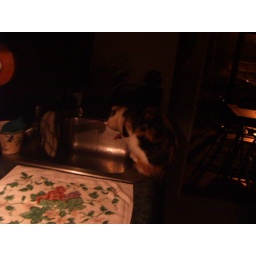
Fascination in the kitchen sink